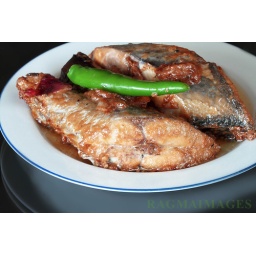
Use reflector in a black glass background.